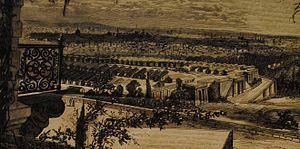
Vue de la terrasse de Meudon depuis le château-neuf durant la Commune, 1870.
Le château de Meudon, dit château royal de Meudon, palais impérial de Meudon ou Domaine national de Meudon, est un château français situé à Meudon, dans le département des Hauts-de-Seine. Il est notamment la résidence de la duchesse d'Étampes, du cardinal de Lorraine, d'Abel Servien, de Louvois ainsi que de Monseigneur, dit le Grand Dauphin, qui lui adjoint en annexe le château de Chaville. Incendié en 1795 et en 1871, le Château-Neuf, dont la démolition est un temps envisagée, est conservé pour sa majeure partie. Il est transformé à partir de 1878 en observatoire servant de réceptacle à une lunette astronomique, avant d'être rattaché à l'Observatoire de Paris en 1927.